Gary Condit

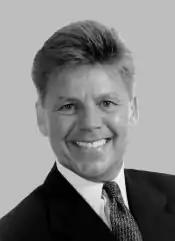
Official portrait, 2002

Gary Adrian Condit (born April 21, 1948) is an American former politician who represented California's 18th congressional district in the House of Representatives from 1989 to 2003. He gained significant national attention after the May 2001 disappearance of Chandra Levy, an intern with the Federal Bureau of Prisons. Condit and Levy were having an affair, and she was subsequently found to have been murdered.